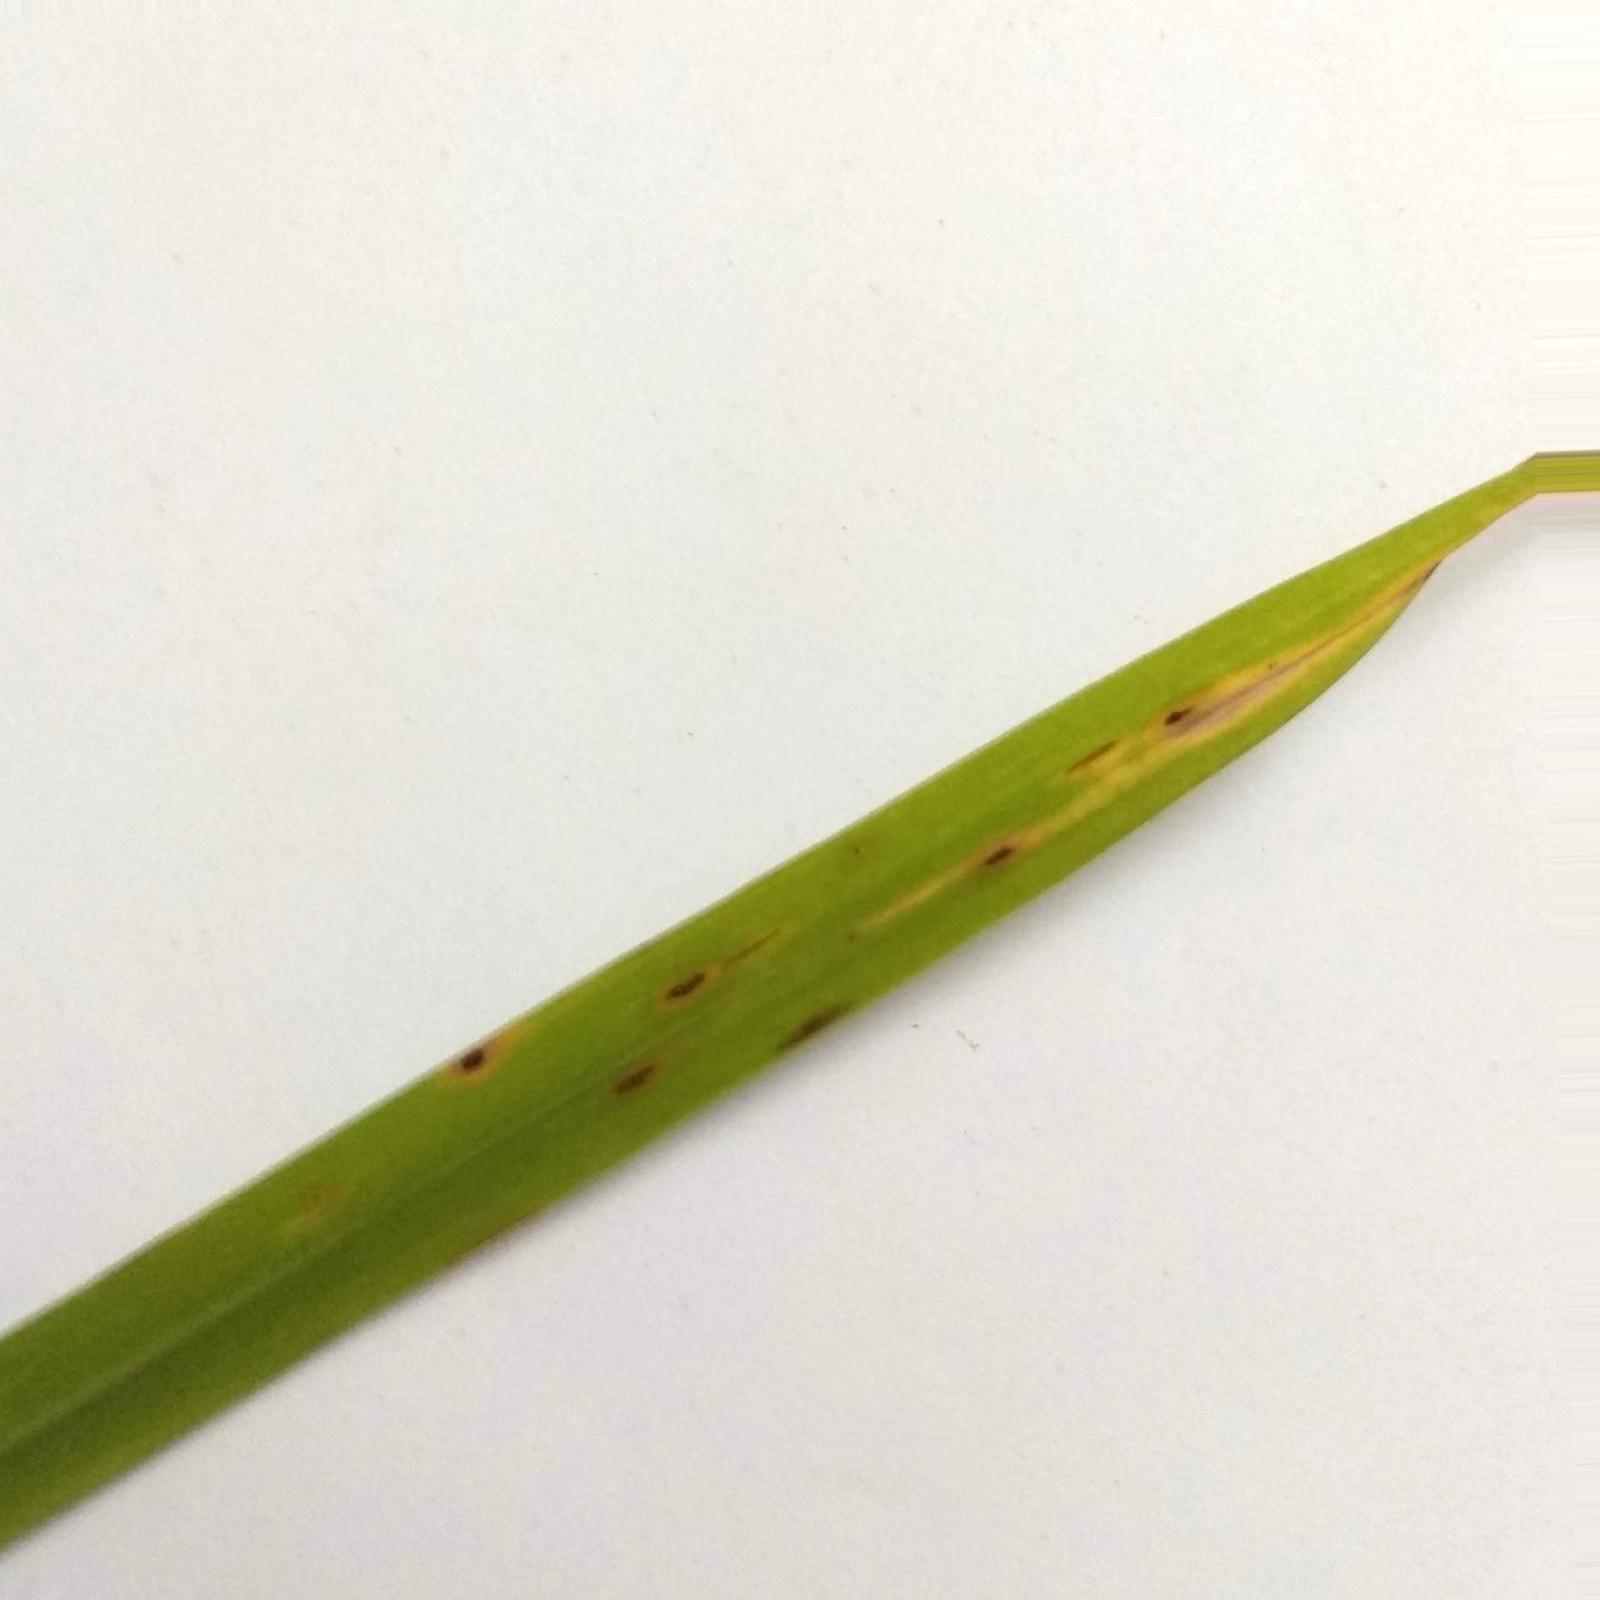
Nhãn: Bệnh Đốm Nâu ( Brown spot )